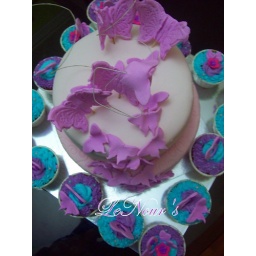
Its a 2 tier Awfully Choc cake with lots of dainty butterflies fluttering around the cake...hmmmm....so suweet...i loike....&amp;nbsp;